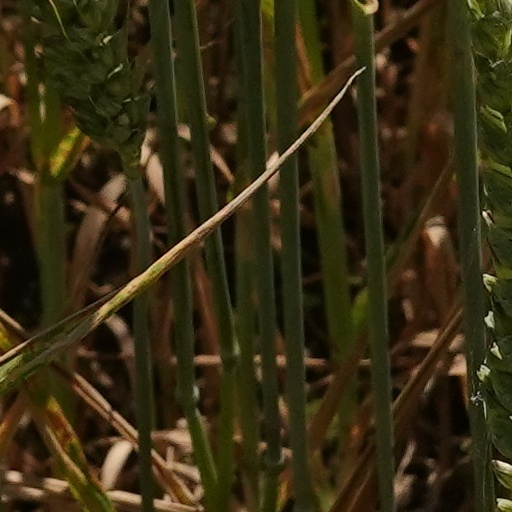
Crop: wheat